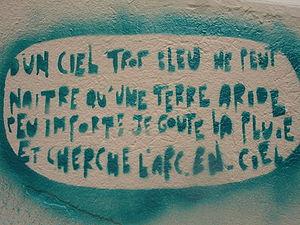
Maxime d'un Canut (lyonnais) affichée sur les murs des Pentes de La croix Rousse
Une maxime est une formule exprimant une idée générale.